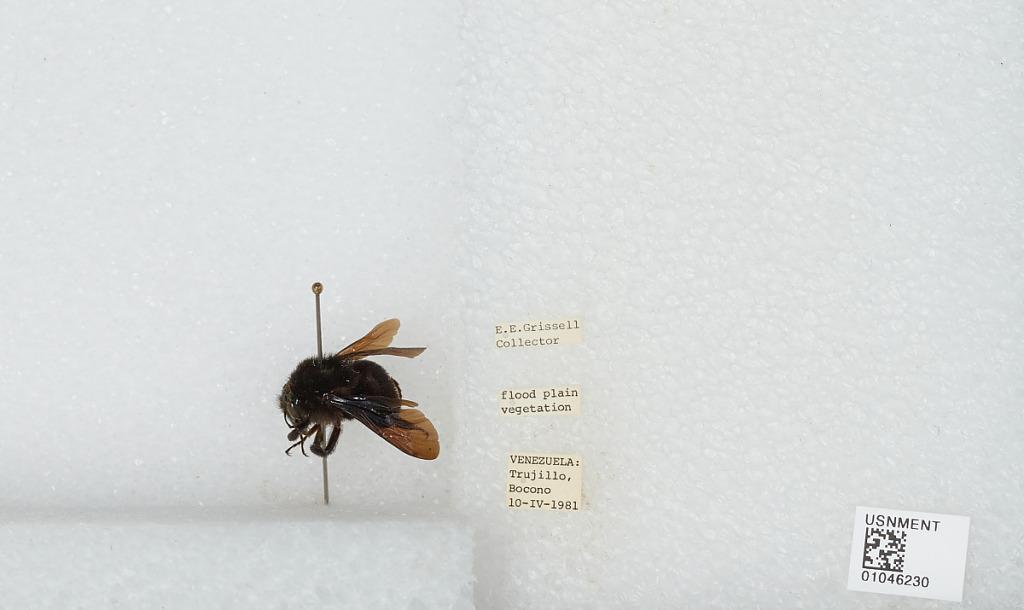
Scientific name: Bombus sp.
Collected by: E. Grissell
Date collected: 1981-4-10
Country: Venezuela
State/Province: Trujillo
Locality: Bocono